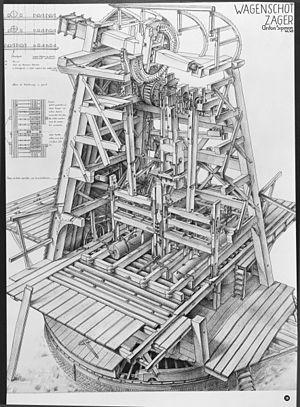
Un moulin à scier ou moulin-scierie ou scierie à vent est une scieries à bois mue par le vent, soit un moulin à vent dédié au sciage du bois. On doit cette invention à Cornelis Corneliszoon van Uitgeest qui réussit en 1592 à utiliser un vilebrequin pour changer le mouvement circulaire d'un moulin en le mouvement de va-et-vient d'une scie. Sur les 584 éoliennes industrielles dénombrées sur la rivière Zaan en 1731, 256 étaient utilisées pour scier du bois.